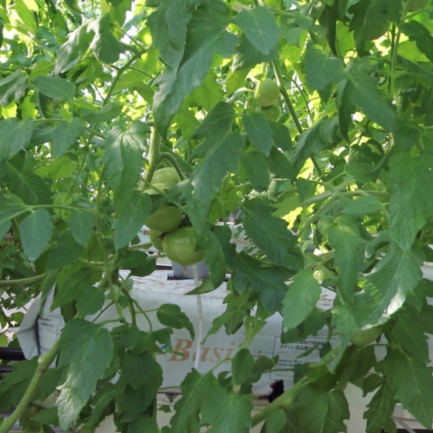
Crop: tomato